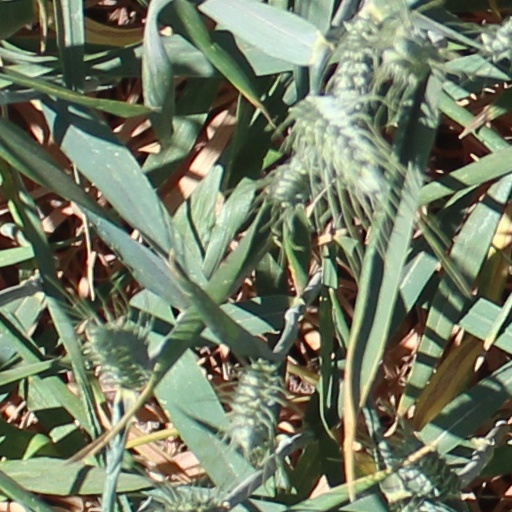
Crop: wheat